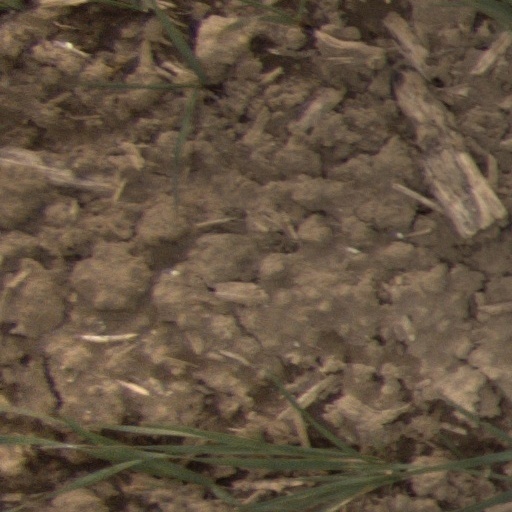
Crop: wheat